William Clapham

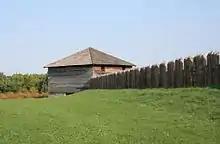

In 1748, Clapham was sent as a company commander to defend Annapolis Royal as part of a New England reinforcement for Nova Scotia, where he served with Jedidiah Preble and Benjamin Goldthwait.